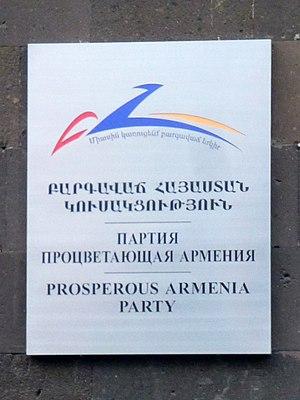
Erevan (Arménie)